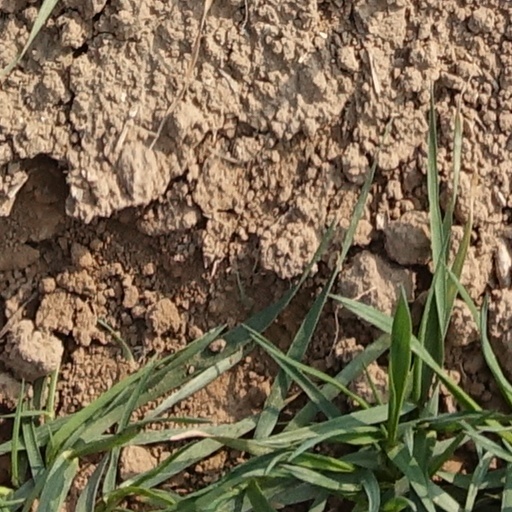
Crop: wheat